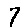
Label: 7